Vienna Business School

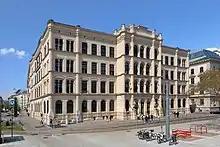
HAK I Akademiestraße

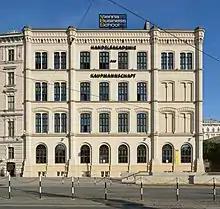
HAK I, view from Karlsplatz

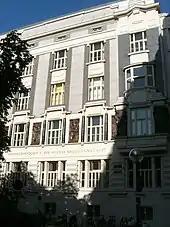
HAK II Hamerlingplatz

The Fonds der Wiener Kaufmannschaft operates six commercial academies (Handelsakademien) and six commercial schools (Handelsschulen) in Vienna and Mödling. In addition, commercial colleges, consolidation courses as well as courses at the University of Applied Sciences of the Wiener Wirtschaft, are offered in cooperation with the "Wirtschaftskammer Wien" (Vienna Commercial Chamber). According to the statute of the Fonds der Wiener Kaufmannschaft, these institutions have the explicit aim to educate commercially competent young talent for the Wiener Wirtschaft.